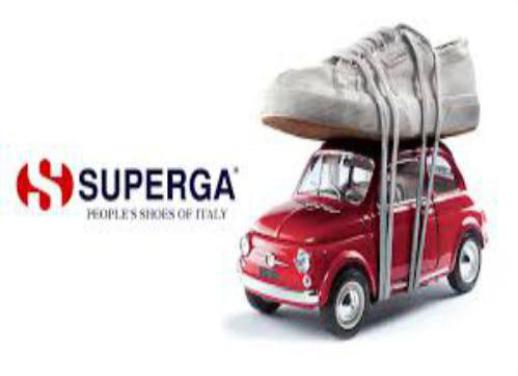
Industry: Clothes